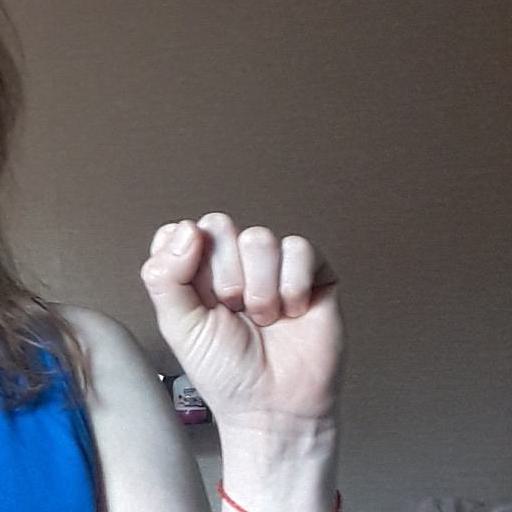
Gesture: fist